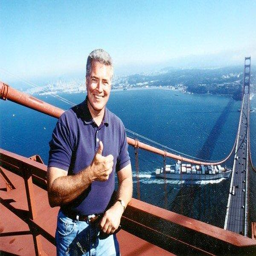
actor , shown on top in an undated photo .